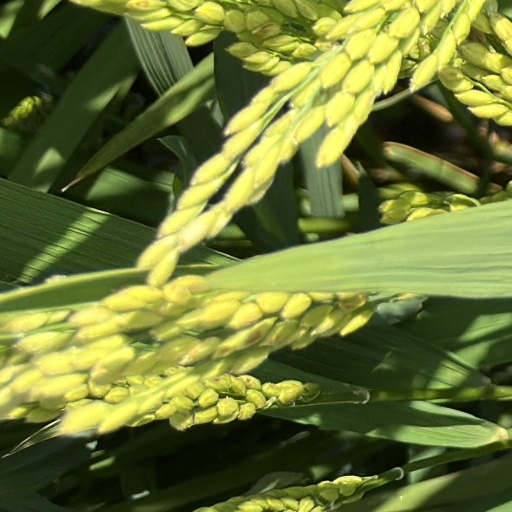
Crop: rice